Grevenburg

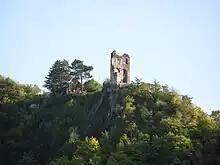
Ruins (2008) of Castle Grevenburg

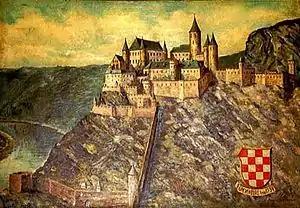
A contemporary depiction of the castle at its greatest extent

Grevenburg was a castle in Traben-Trarbach in the federal state of Rhineland-Palatinate in Germany. It was the residence of the Rear County of Sponheim and today is a ruin following its destruction by the French in 1734.